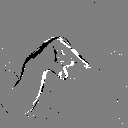
ASL letter: q